816

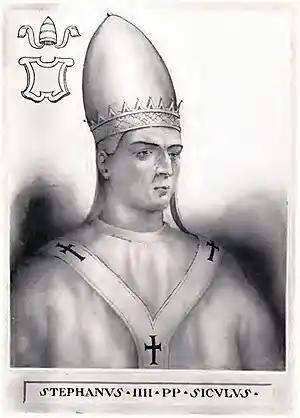
Pope Stephen IV (c. 770–817)

Year 816 (DCCCXVI) was a leap year starting on Tuesday of the Julian calendar, the 816th year of the Common Era (CE) and Anno Domini (AD) designations, the 816th year of the 1st millennium, the 16th year of the 9th century, and the 7th year of the 810s decade.